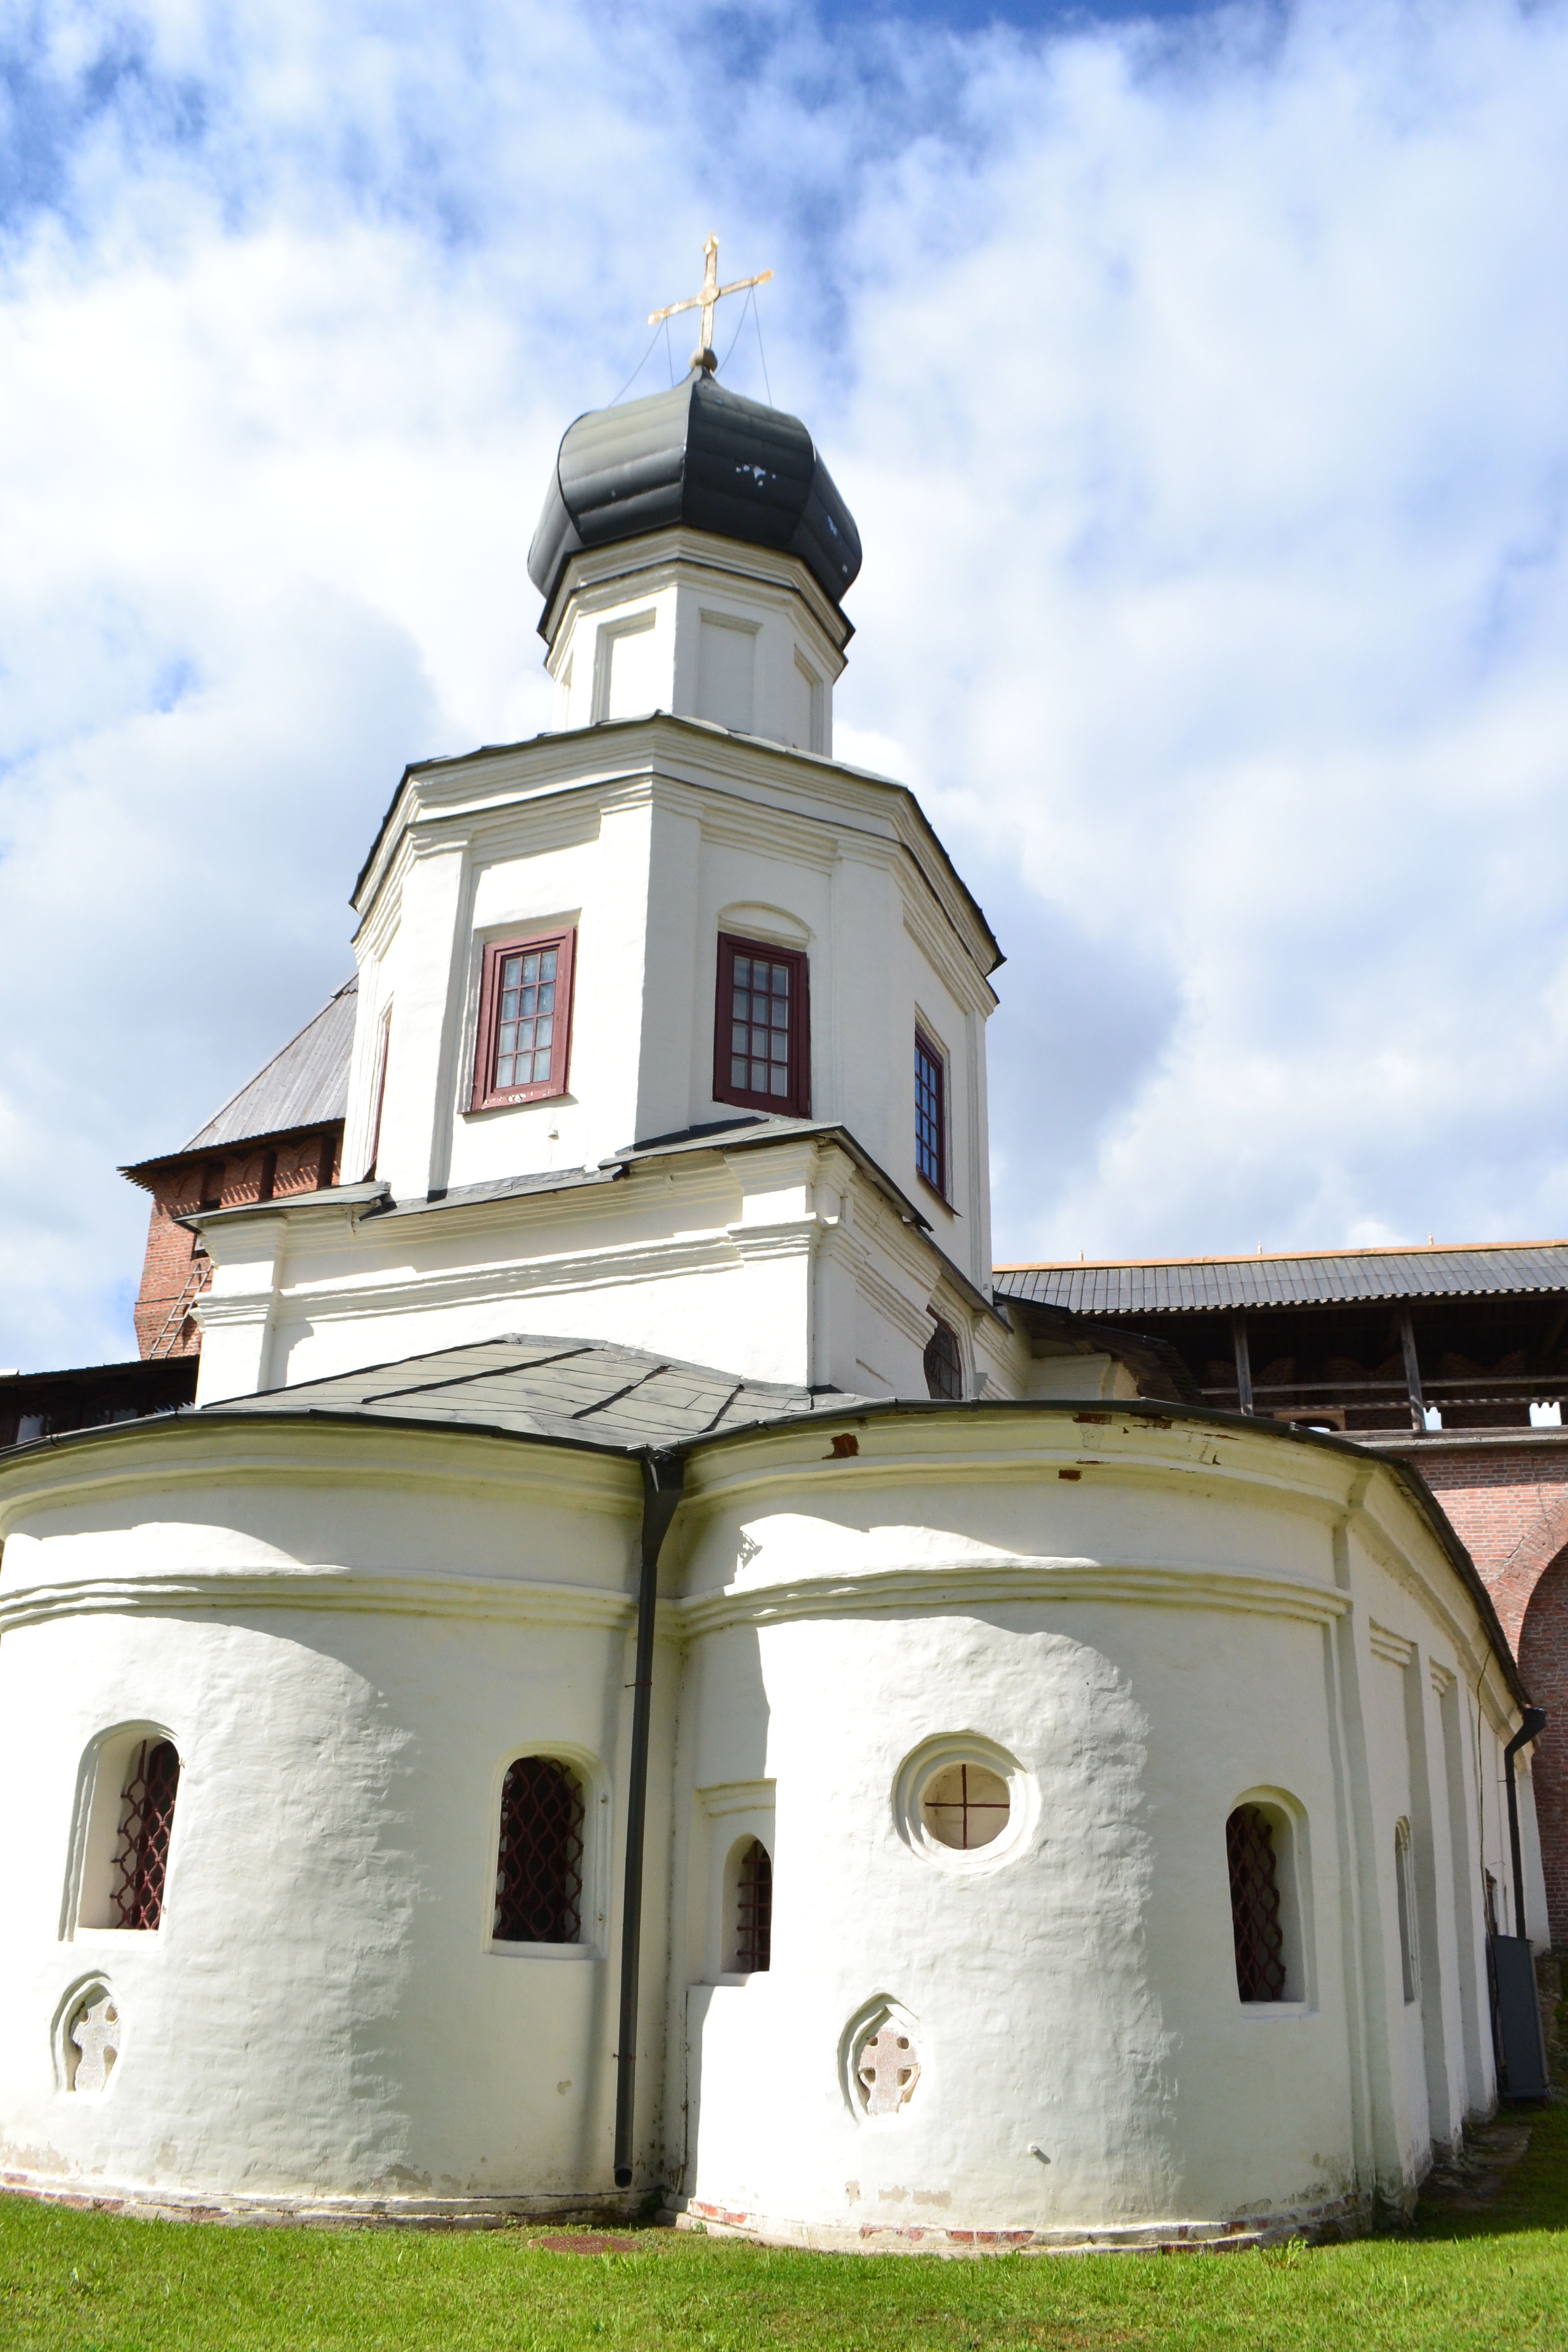
building, tower, church, chapel, place of worship, church bell, bell tower, steeple, monastery, russia, veliky novgorod, orthodox church, russian church, novgorod, spanish missions in california, veliki novgorod